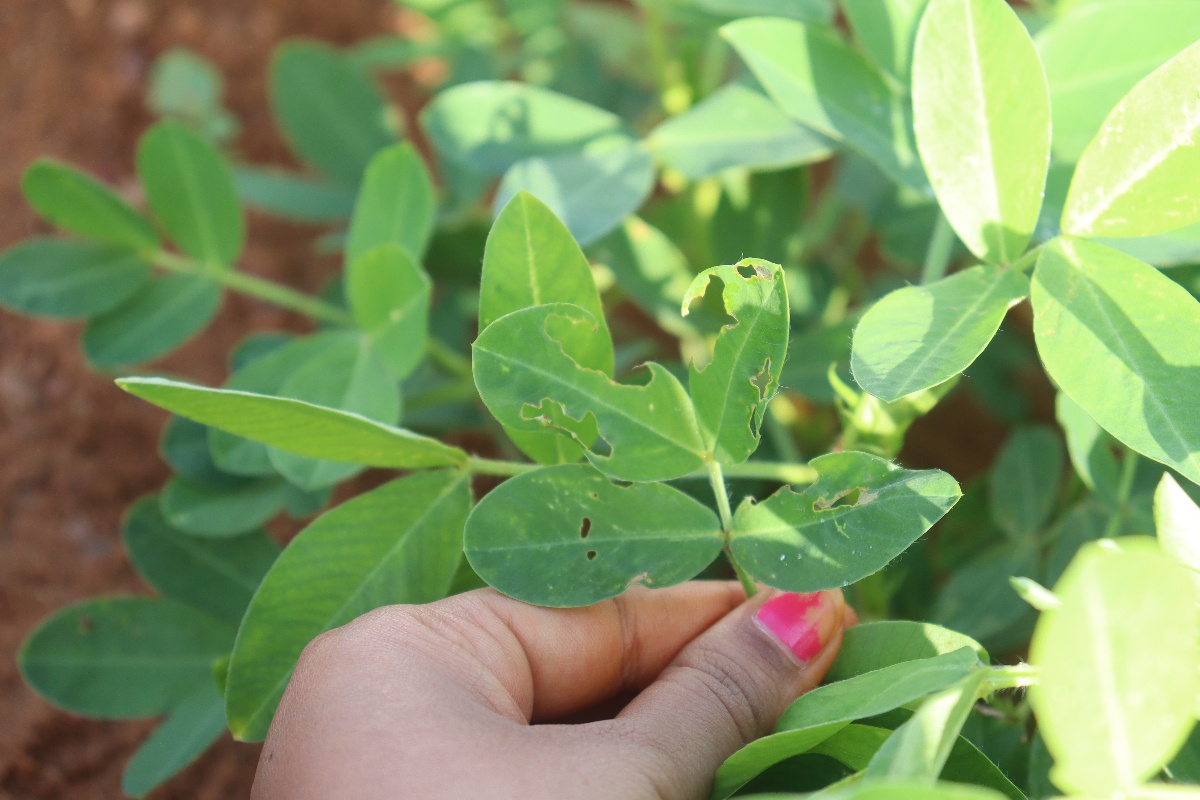
Label: healthy leaf